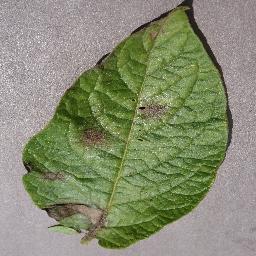
Label: Potato___Late_blight